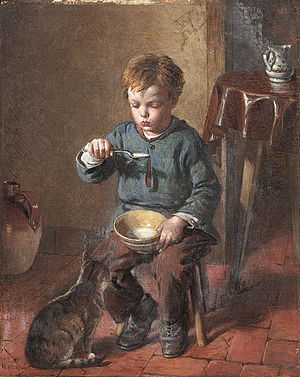
Grød
Porridge (da: Grød), maleri fra 1893 af William Hemsley.
Grød er på dansk en betegnelse for både den egentlige grød, der består af kogt korn, gryn eller ris, og frugtgrød. Konsistensen er det fælles kendetegn.